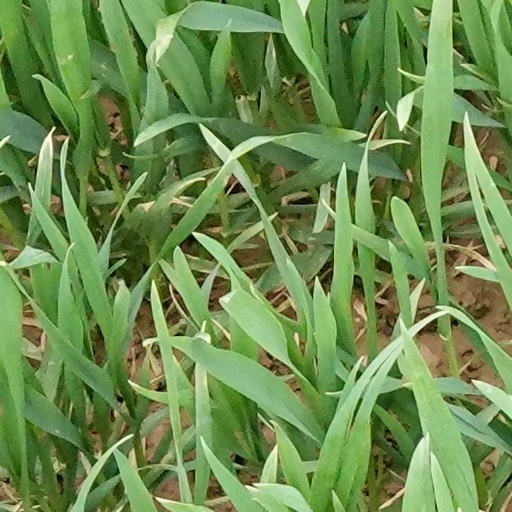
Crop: wheat